William Sewell (veterinary surgeon)

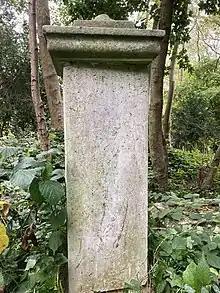
Grave of William Sewell in Highgate Cemetery

Sewell was the son of an Essex farmer and of Quaker descent. At age 15, he was apprenticed to Coleman and remained at the college for 57 years. In 1815 and 1816, he was sent by the college governors to the European continent to visit veterinary schools.